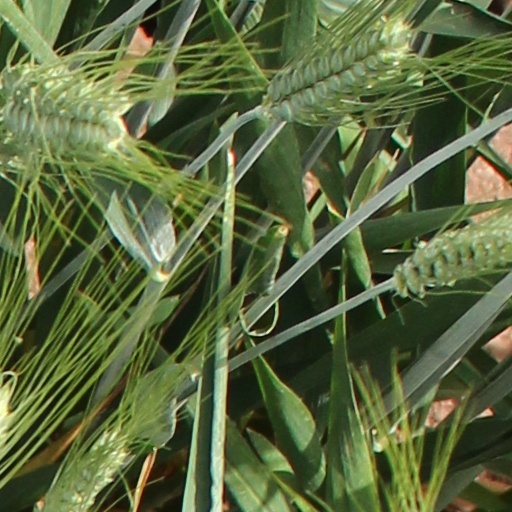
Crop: wheat